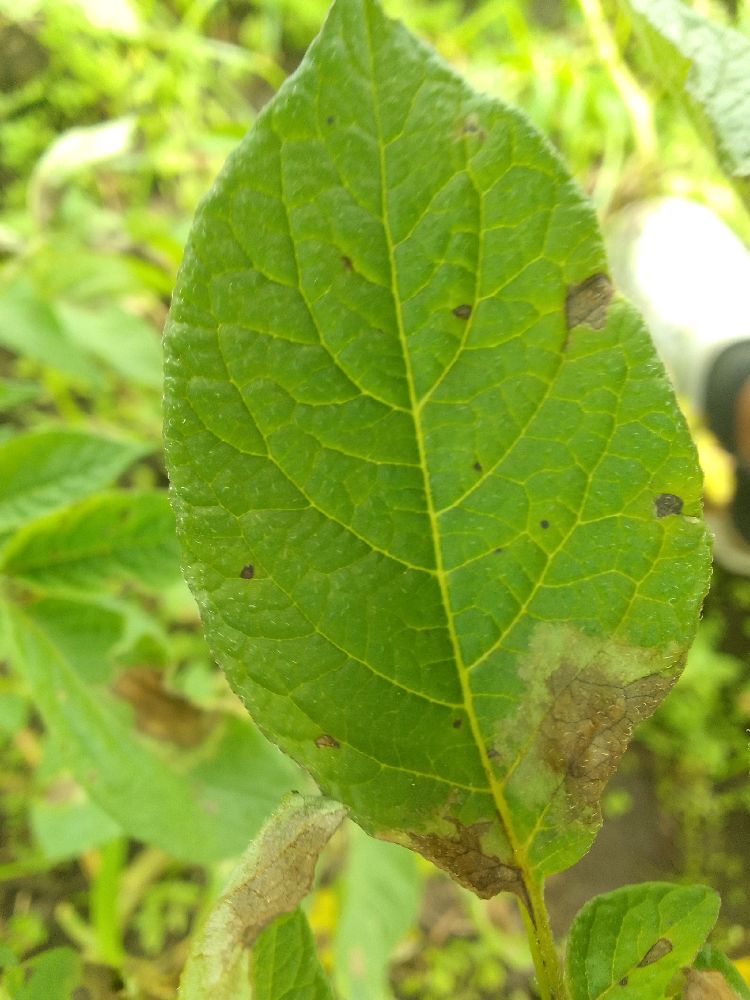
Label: Late blight